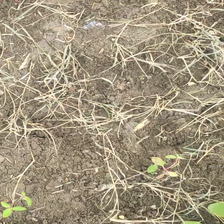
Weed species: Harali_(Cynodon_dactylon)